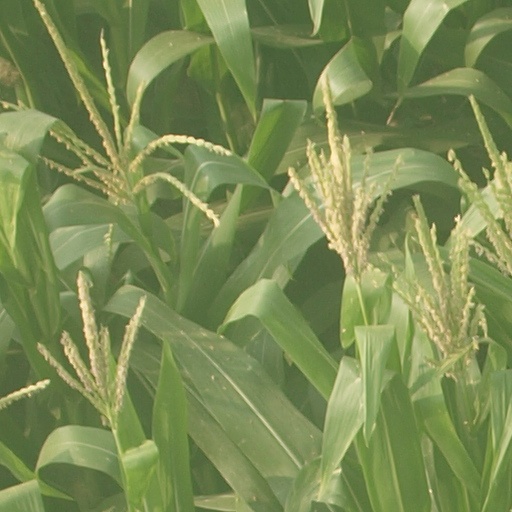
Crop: maize; corn